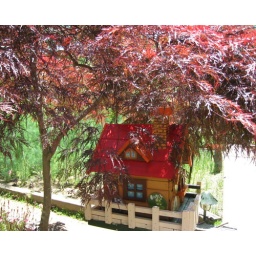
under the red tree